Patiala gharana

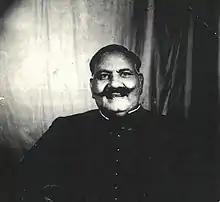
Ustad Bade Ghulam Ali Khan (1902 – 1968), the most prominent exponent of the Patiala gharana

The Patiala "gharana" is one of the vocal (tradition, school, or style of music) of Hindustani classical music, named after the city of Patiala in Punjab, India where it was established. The "gharana" was founded in the mid to late 19th century by Mian Kallu (also known as Kalu-miya Khan), a sārangi player of the Jaipur durbar. He received his musical training from the last Mughal king Bahadur Shah Zafar's court musician Qutub Bakhsh 'Tanras' Khan (Delhi "gharana") and went on to become the court musician to the Maharaja of Patiala. Eventually, the mantle was passed on to his son, 'General' Ali Baksh Khan and his close friend 'Colonel' Fateh Ali Khan, both of whom became court musicians in the court of Maharaja Rajinder Singh. The titles of 'general' and 'colonel' of music were bestowed upon them by the Victor Alexander Bruce, the 9th Earl of Elgin, after the duo had enthralled him with their performance. Their pairing was popularly referred to as 'Ali-a-Fattu ki Jodi.'